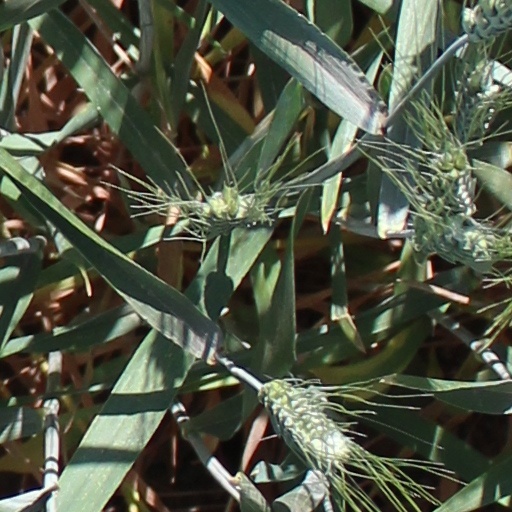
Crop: wheat